2019 Canadian honours

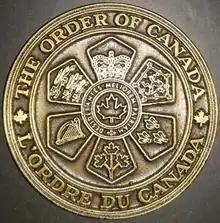
The Seal of the Order of Canada

The following are the appointments to various Canadian Honours of 2019. Usually, they are announced as part of the New Year and Canada Day celebrations and are published within the Canada Gazette during year. This follows the custom set out within the United Kingdom which publishes its appoints of various British Honours for New Year's and for monarch's official birthday. However, instead of the midyear appointments announced on Victoria Day, the official birthday of the Canadian Monarch, this custom has been transferred with the celebration of Canadian Confederation and the creation of the Order of Canada.